Pegorari

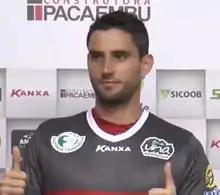
Pegorari in 2018

José Guilherme Guidolin Pegorari (born 12 July 1991), commonly known as Pegorari, is a Brazilian footballer who plays as a goalkeeper for Guarani.